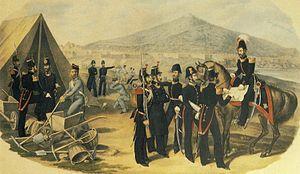
Le royaume des Deux-Siciles est un État souverain d'Europe du Sud qui a existé de 1816, année de l'unification du royaume de Sicile et du royaume de Naples, jusqu'en 1861, année de l'annexion des Deux-Siciles au jeune royaume d'Italie à la suite de l'expédition des Mille et de la deuxième guerre d'indépendance. Gouverné par quatre rois de la dynastie des Bourbons-Siciles, il s'étendait sur l'Italie du Sud et la Sicile.